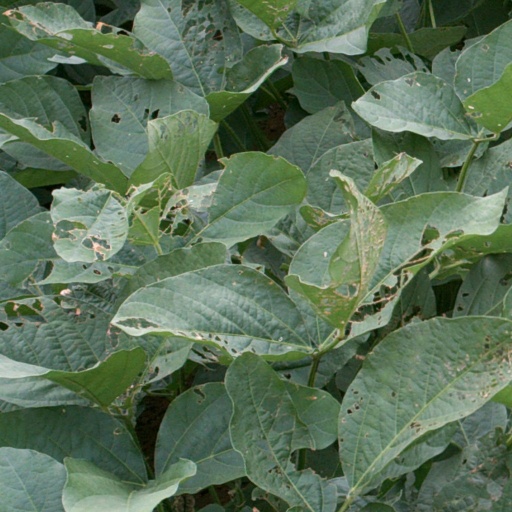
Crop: soybean